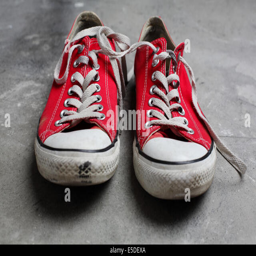
a single pair of red shoes shot against a concrete background